Kurzweil Music Systems

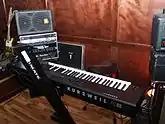
PC88  on stage

In the mid 90s, Kurzweil introduced the PC88 keyboard, which was advertised more as a MIDI controller. It was good for this purpose because it had 88 fully weighted keys and the ability to set four zones for controlling different instruments. It was also a bit smaller so it was more portable than the K series instruments. The instrument itself had 64 internal sound patches and the ability to combine them together with different effects. It was common for performers to use this instrument in combination with a rack mount K series synth. The PC88MX included a General MIDI soundboard with additional high-quality sounds taken from the K2xxx series. Unlike the K2xxx series, the PCx series did not include floppy disk nor SCSI expansion, although sounds could be edited and new sounds created. Another distinguishing feature of the PCx series was the lack of an onboard sequencer.